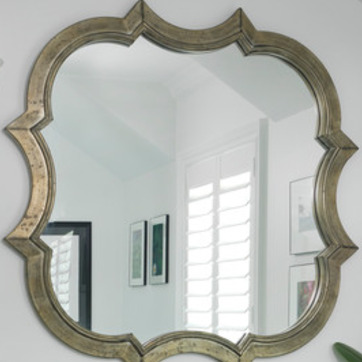
Material: mirror